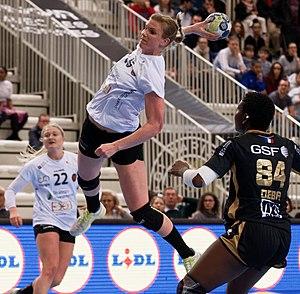
Rencontre du tour principal de la coupe EHF entre Issy Paris Hand et les danoises de Copenhague. A Issy Les Moulineaux, le 28 janvier 2018.
Jenny Alm, née le 10 avril 1989 à Uddevalla, est une handballeuse internationale suédoise, qui évolue au poste d'arrière gauche.